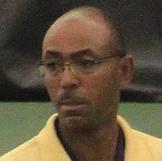
Age: 52